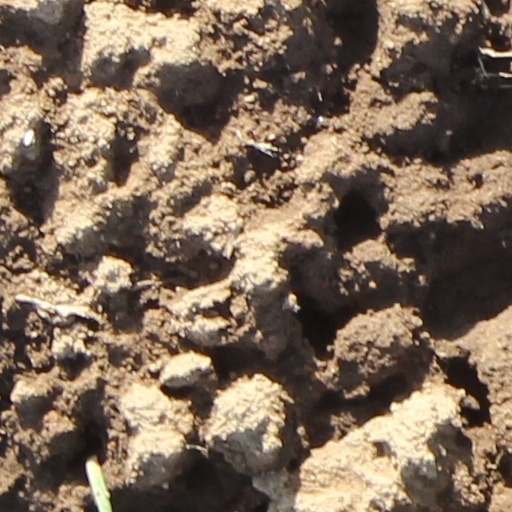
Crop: wheat